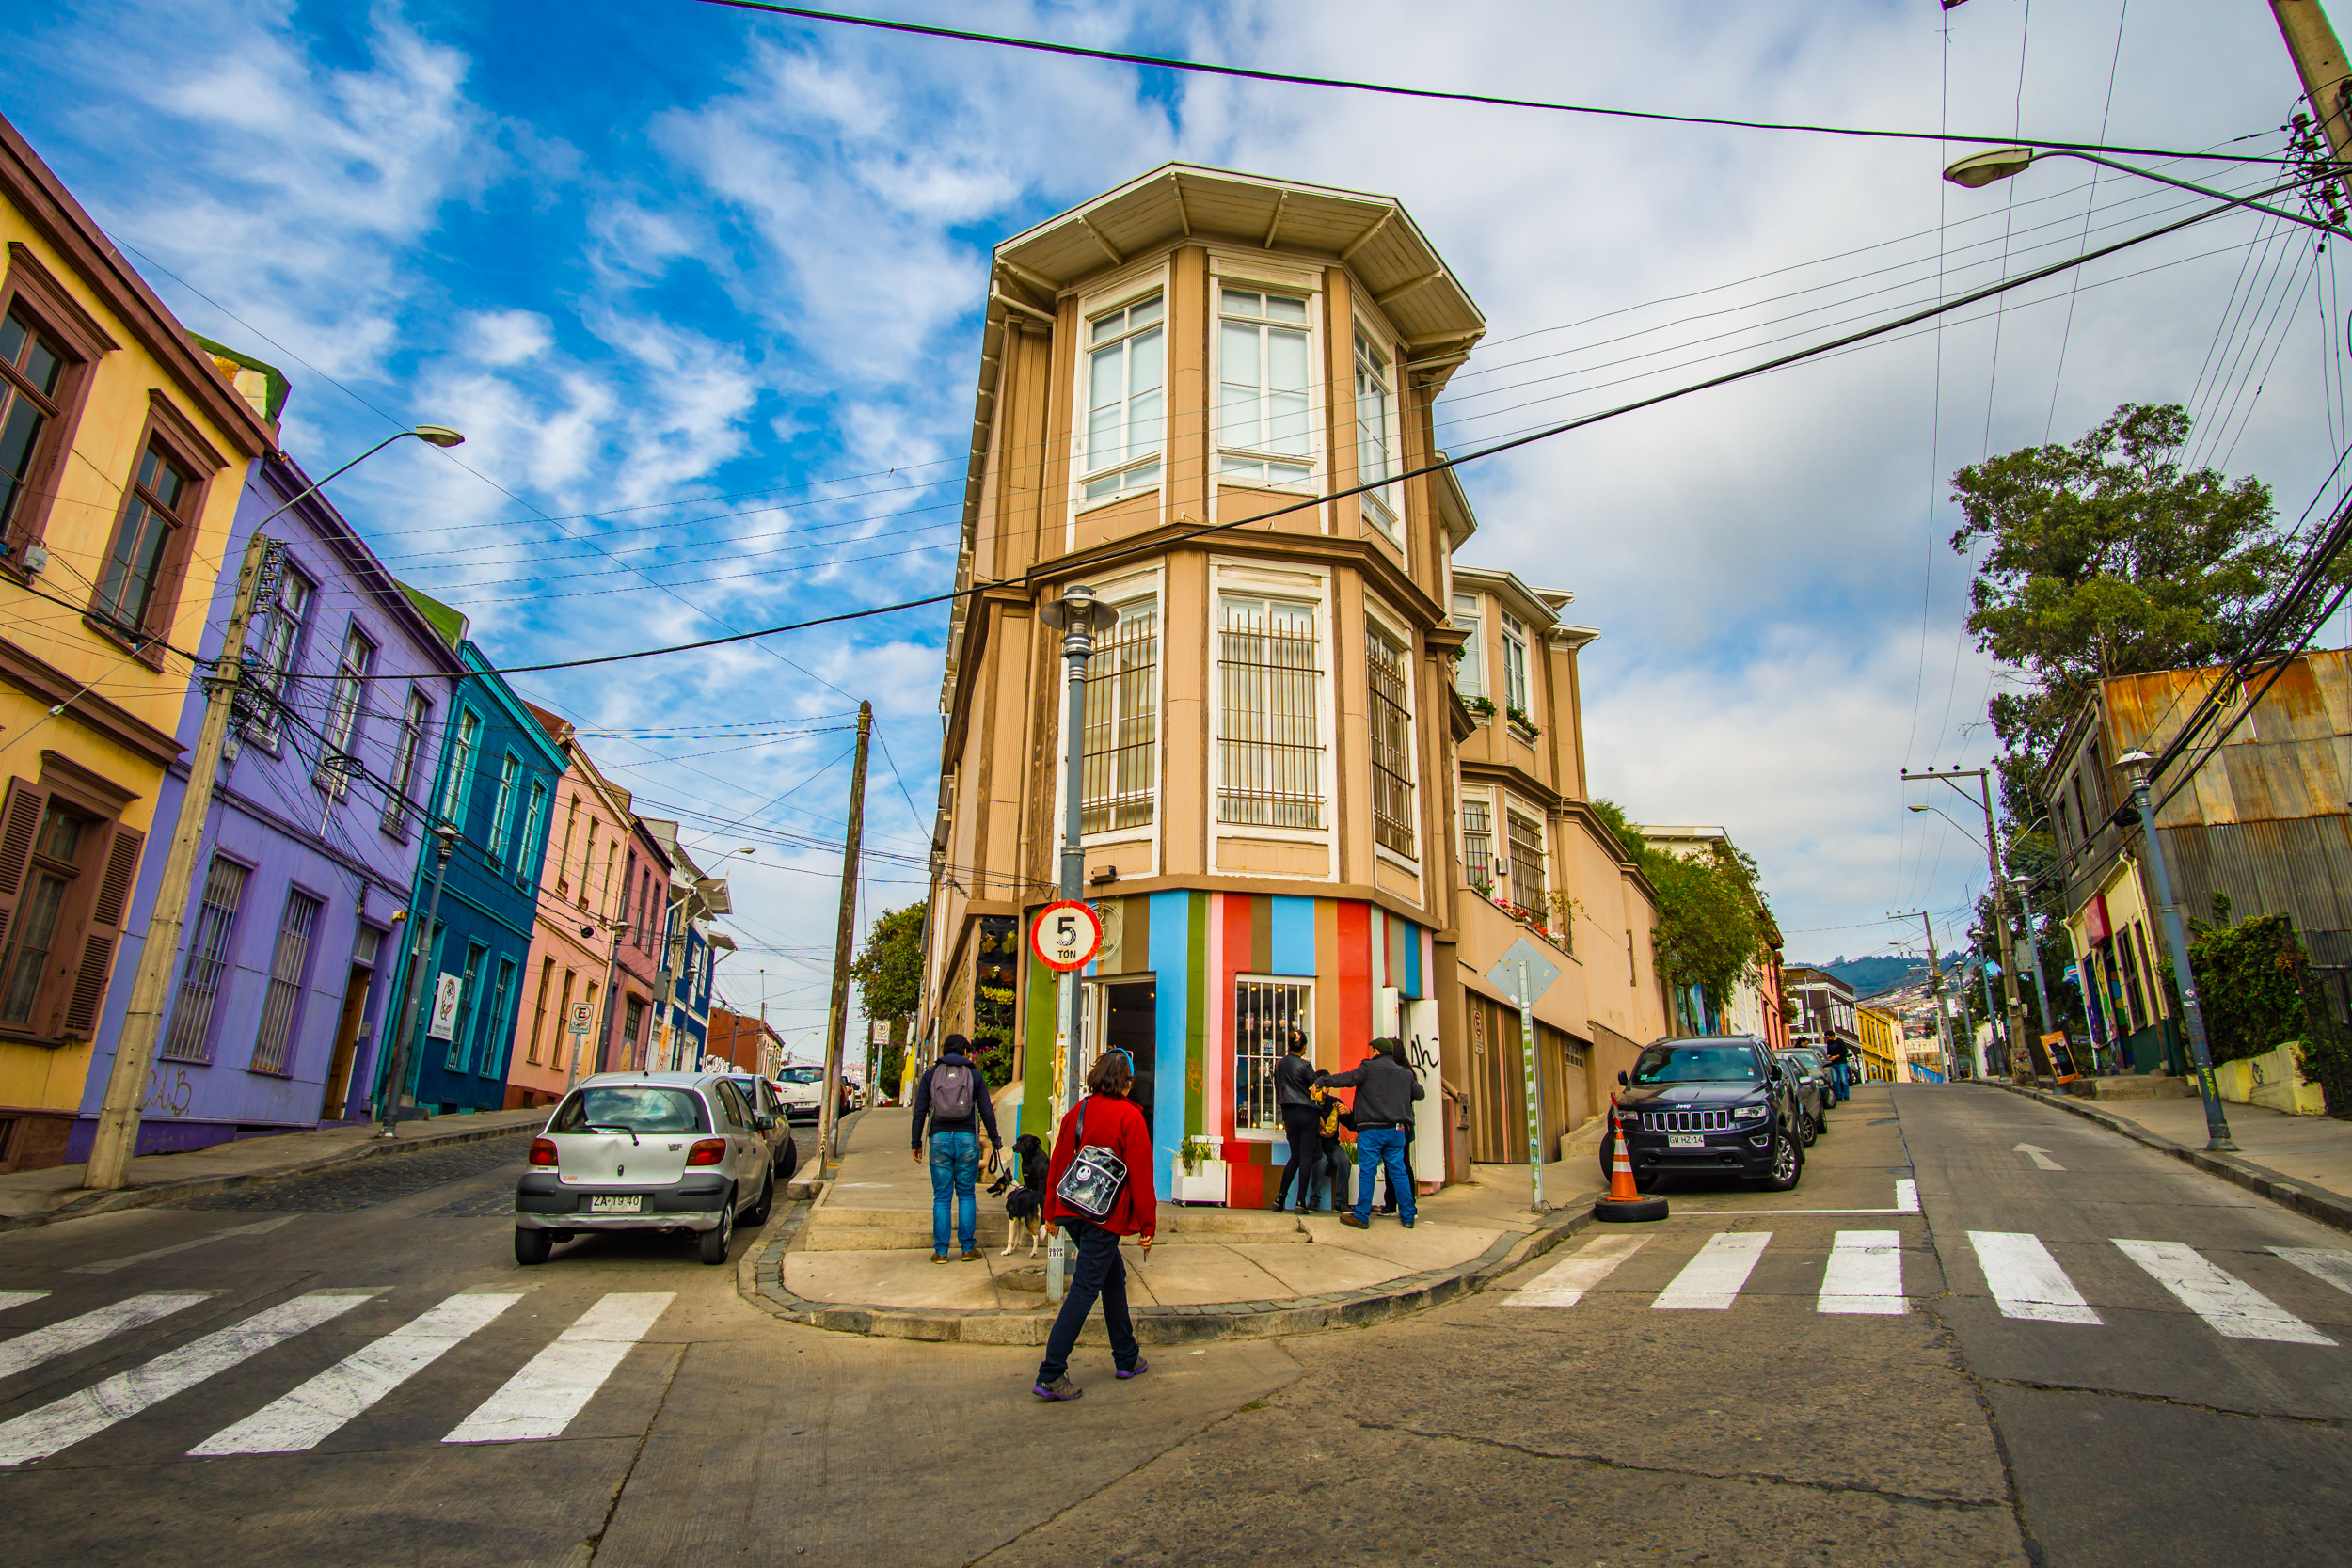
sky, neighbourhood, town, urban area, street, city, road, architecture, human settlement, downtown, lane, transport, building, yellow, residential area, mode of transport, infrastructure, thoroughfare, metropolitan area, house, photography, road surface, pedestrian, metropolis, mural, facade, mixed use, tourism, sidewalk, suburb, vehicle, vacation, nonbuilding structure, travel, urban design, asphalt